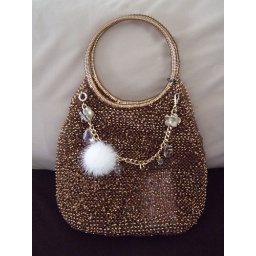
This lovely bag cost around S$500 plus..it matches well with my blue wire pouch..the mo mo ball symbolise me haha!